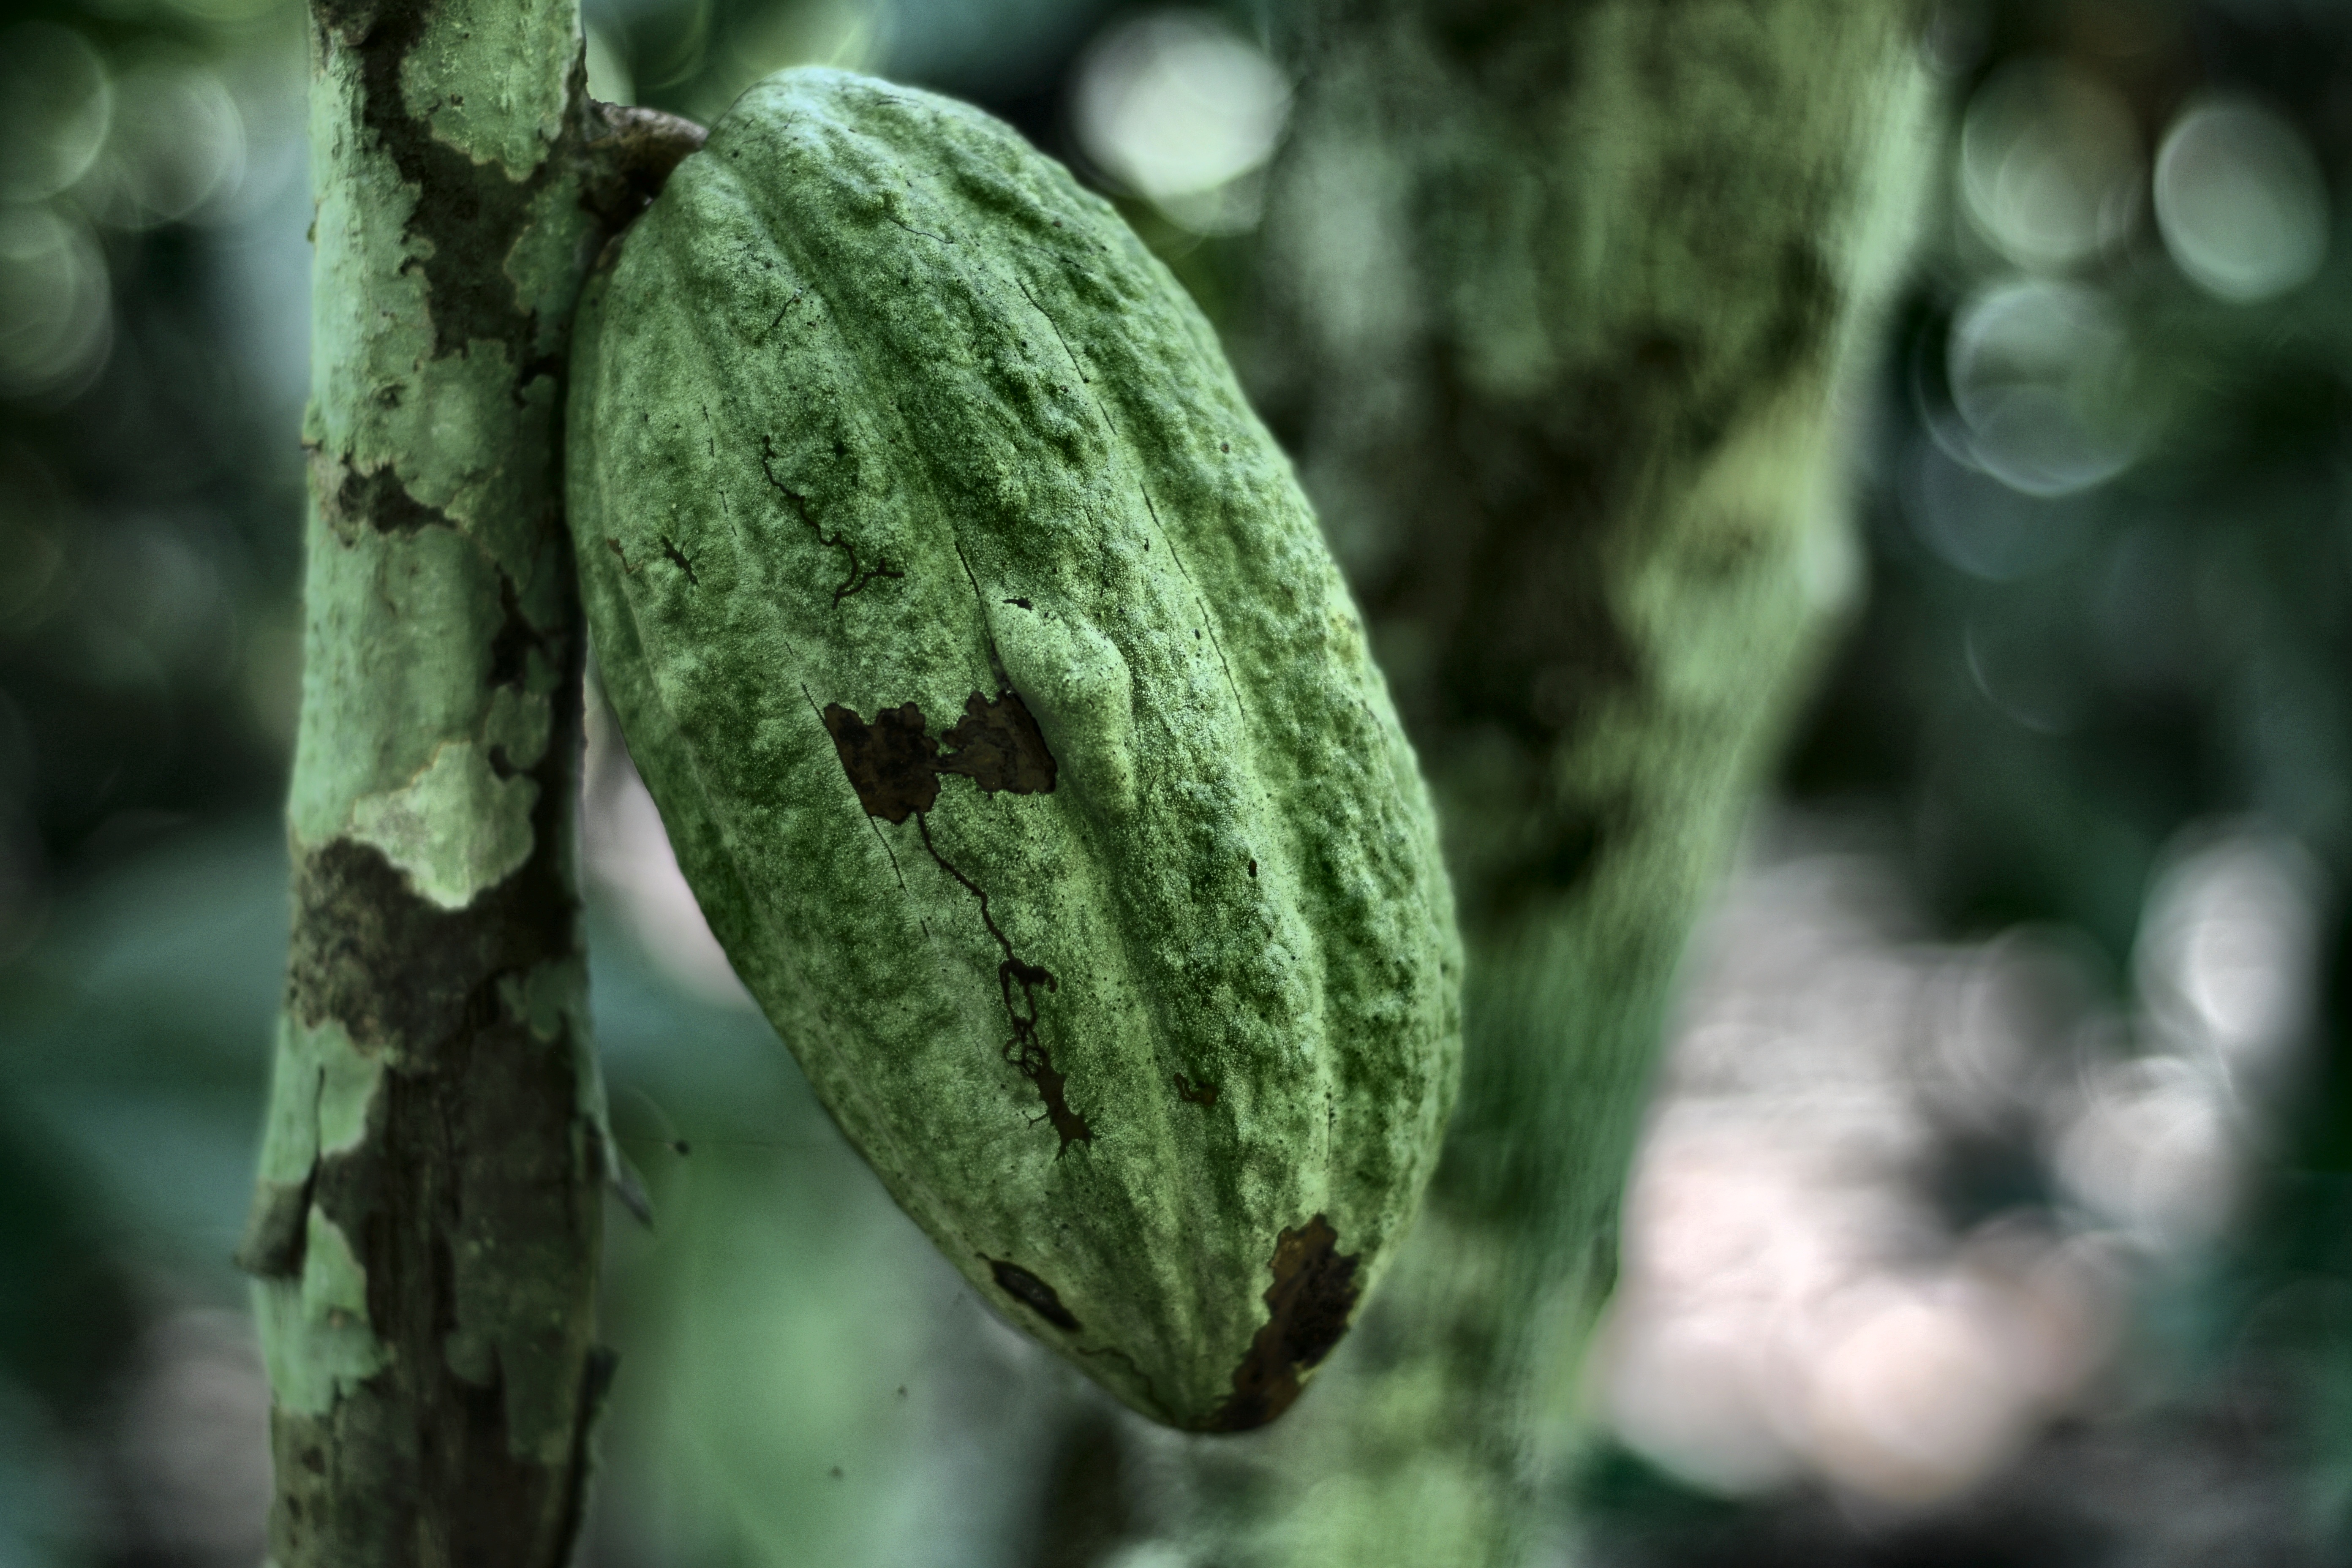
Maturity: unmature
Variety: Guiana